Canterbury Mounted Rifles Regiment

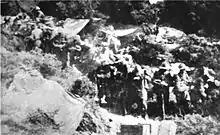
Canterbury Mounted Rifles getting ready for the second assault on Hill 60 Gallipoli 27 August 1915

Three days later the regiment returned to their previous position to continue the assault. The attack began at 17:00 on 27 August with the regiment leading the brigade. They charged across the of open ground and into the first Turkish trench. Within minutes they were up and on their way again, and captured the second and third trenches, which they defended all night and through the next day. Casualties had been high; from the 119 men who had started the assault there were now only eighteen left, commanded by the only officer, Captain Gibbs. The brigade's other regiments were in a similar state, but they remained in the trenches until they were relieved after dark on 29 August.